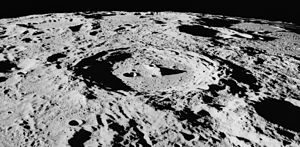
Arzachel (månekrater)
Arzachel er et forholdsvis ungt nedslagskrater på Månen. Det ligger i højlandet i det sydligt-centrale område på Månens forside, tæt på nulmeridianen. Det er opkaldt efter den arabiske matematiker og astronom al-Zarqali.